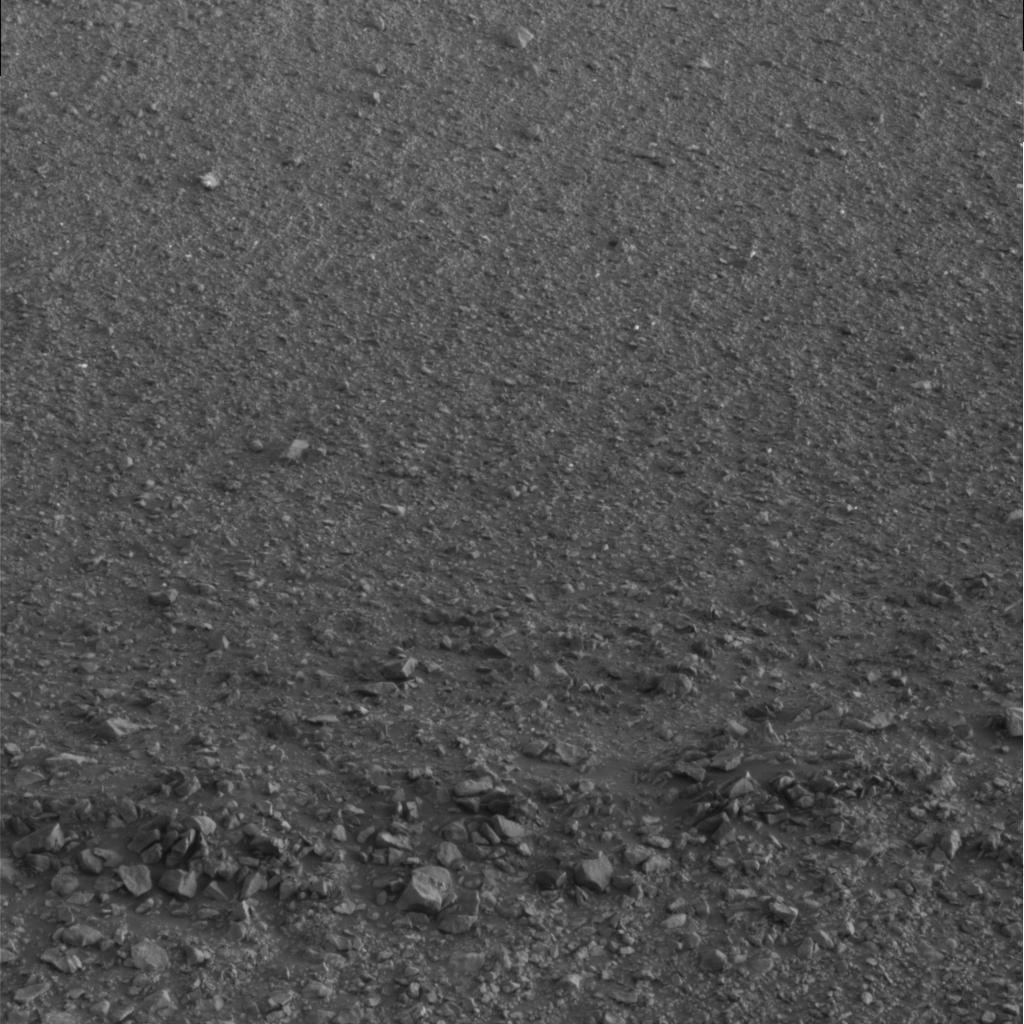
Surface features visible: Clasts, Soil, Nearby Surface